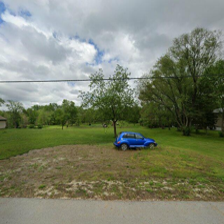
Label: streetView